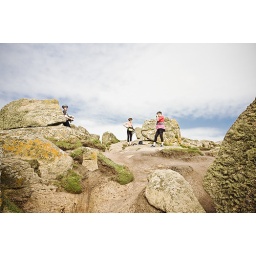
Woman taking photo of a young girl against rocks with another person in the background, Lands End, Cornwall